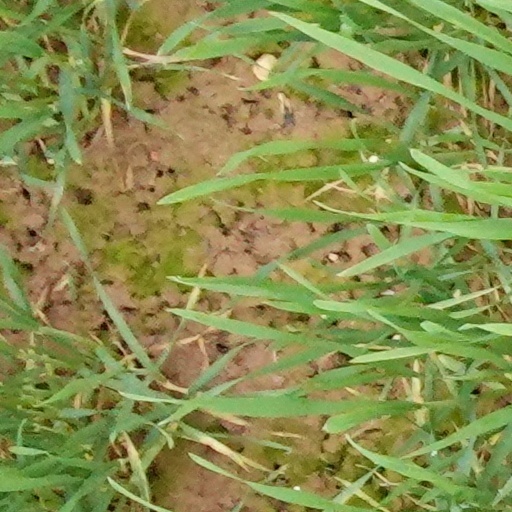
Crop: wheat